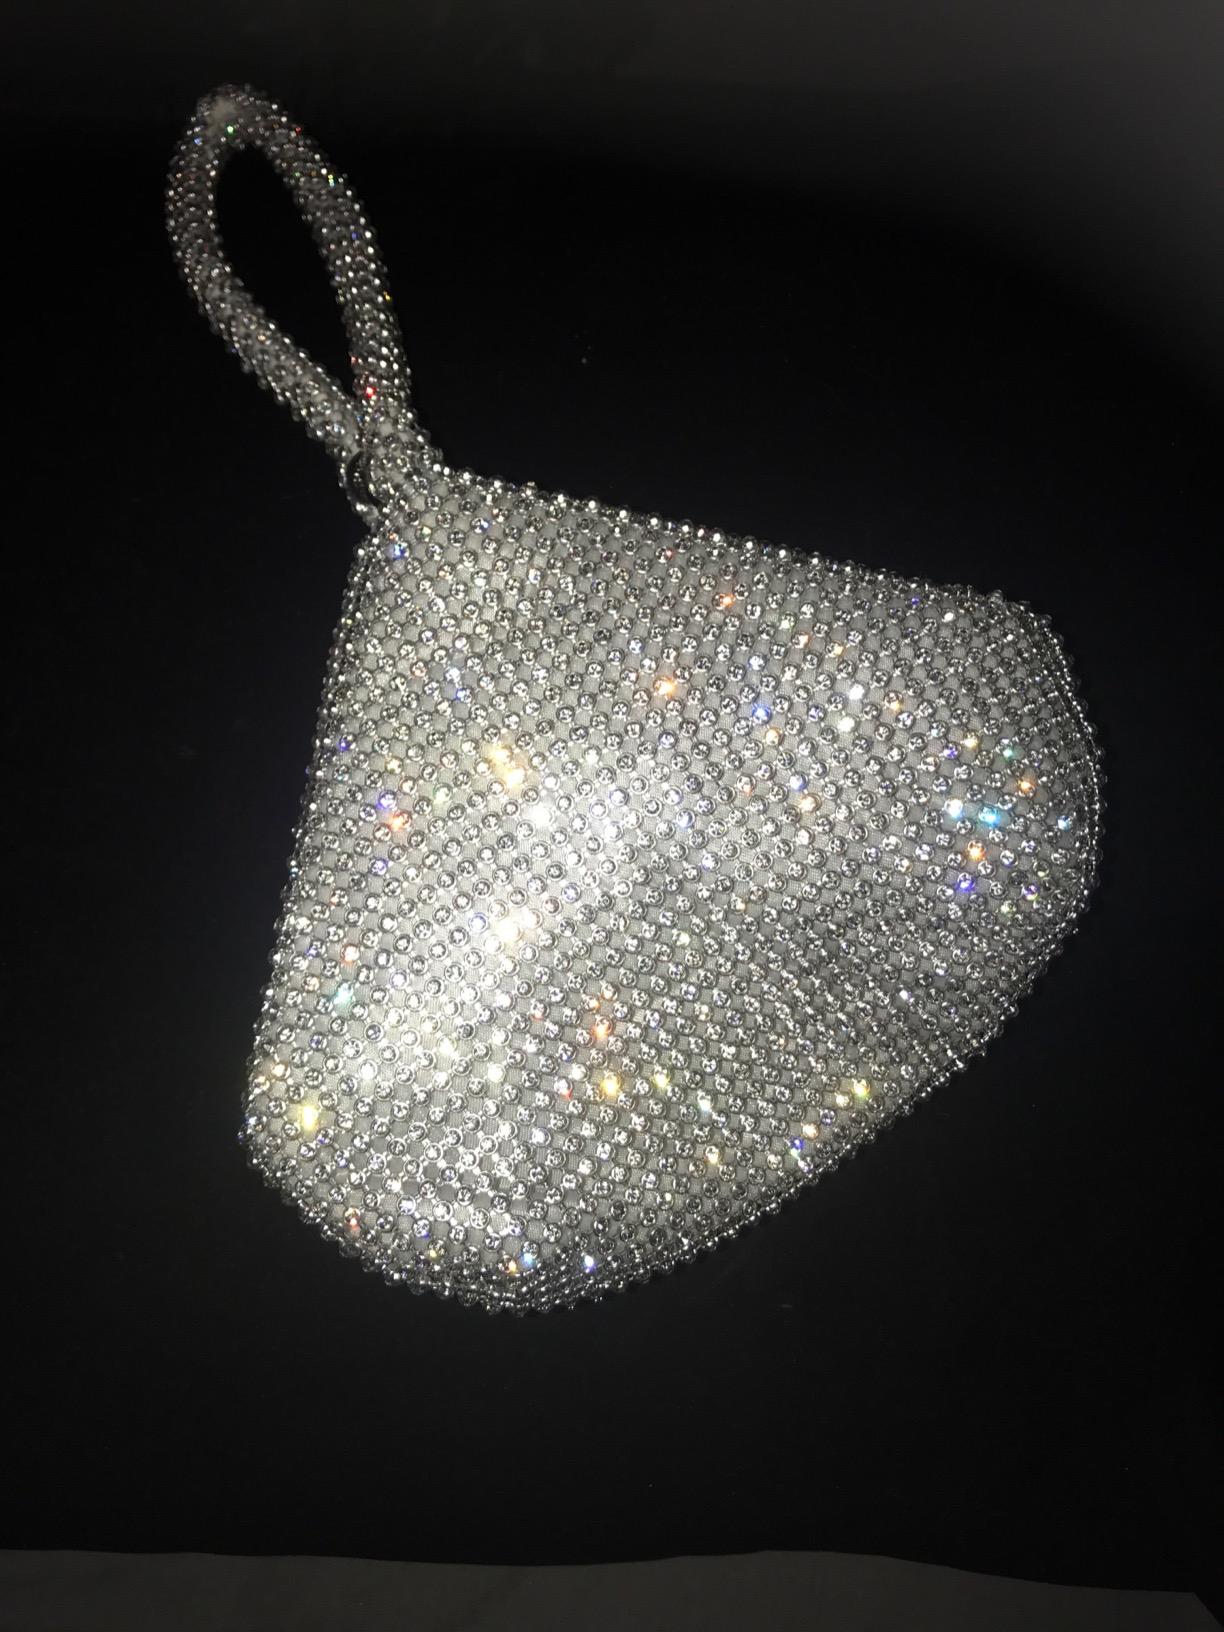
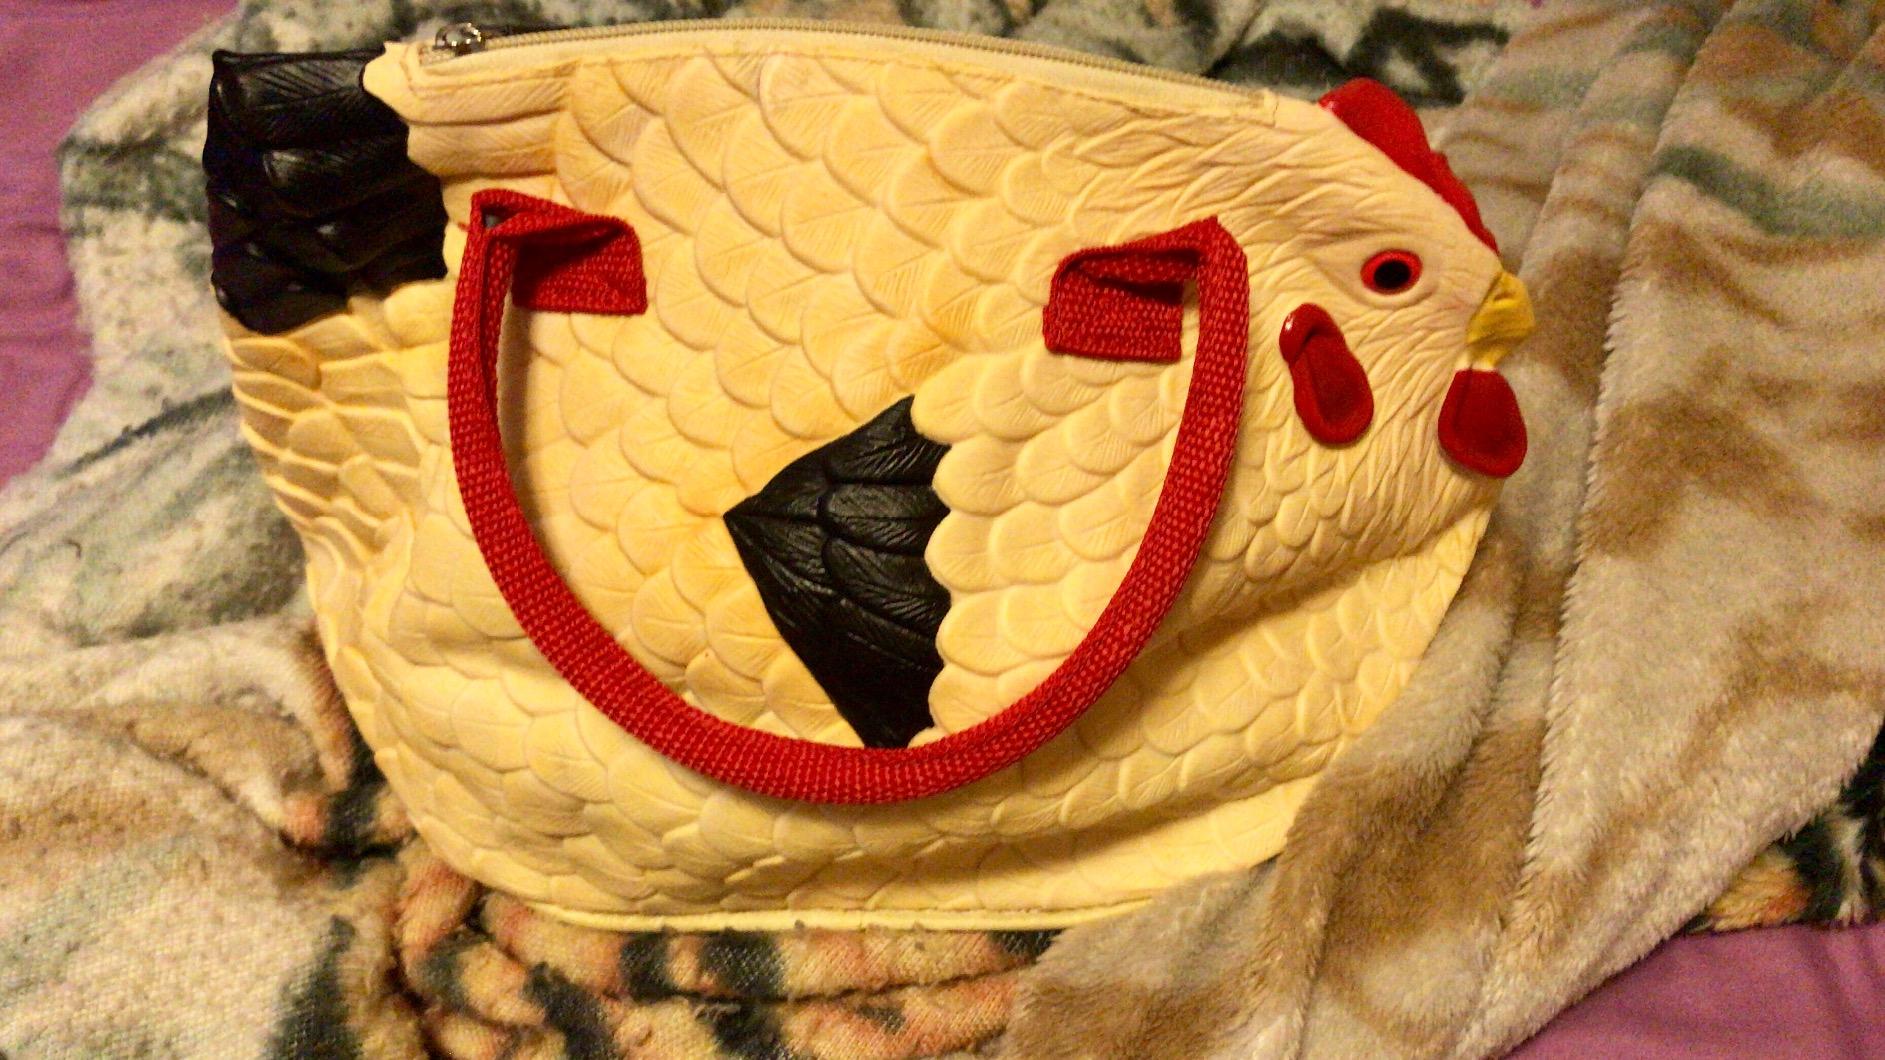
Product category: accessories_handbag
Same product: no